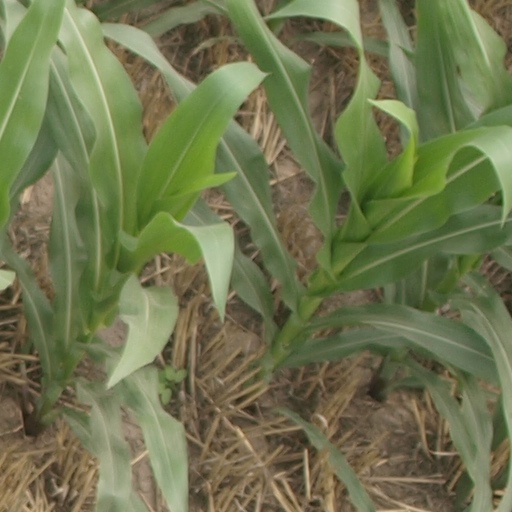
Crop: maize; corn